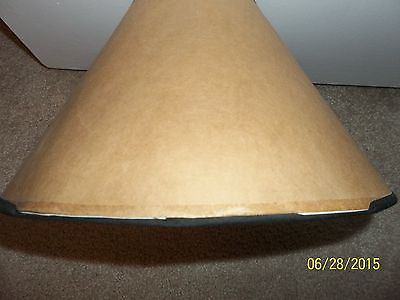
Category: lamp